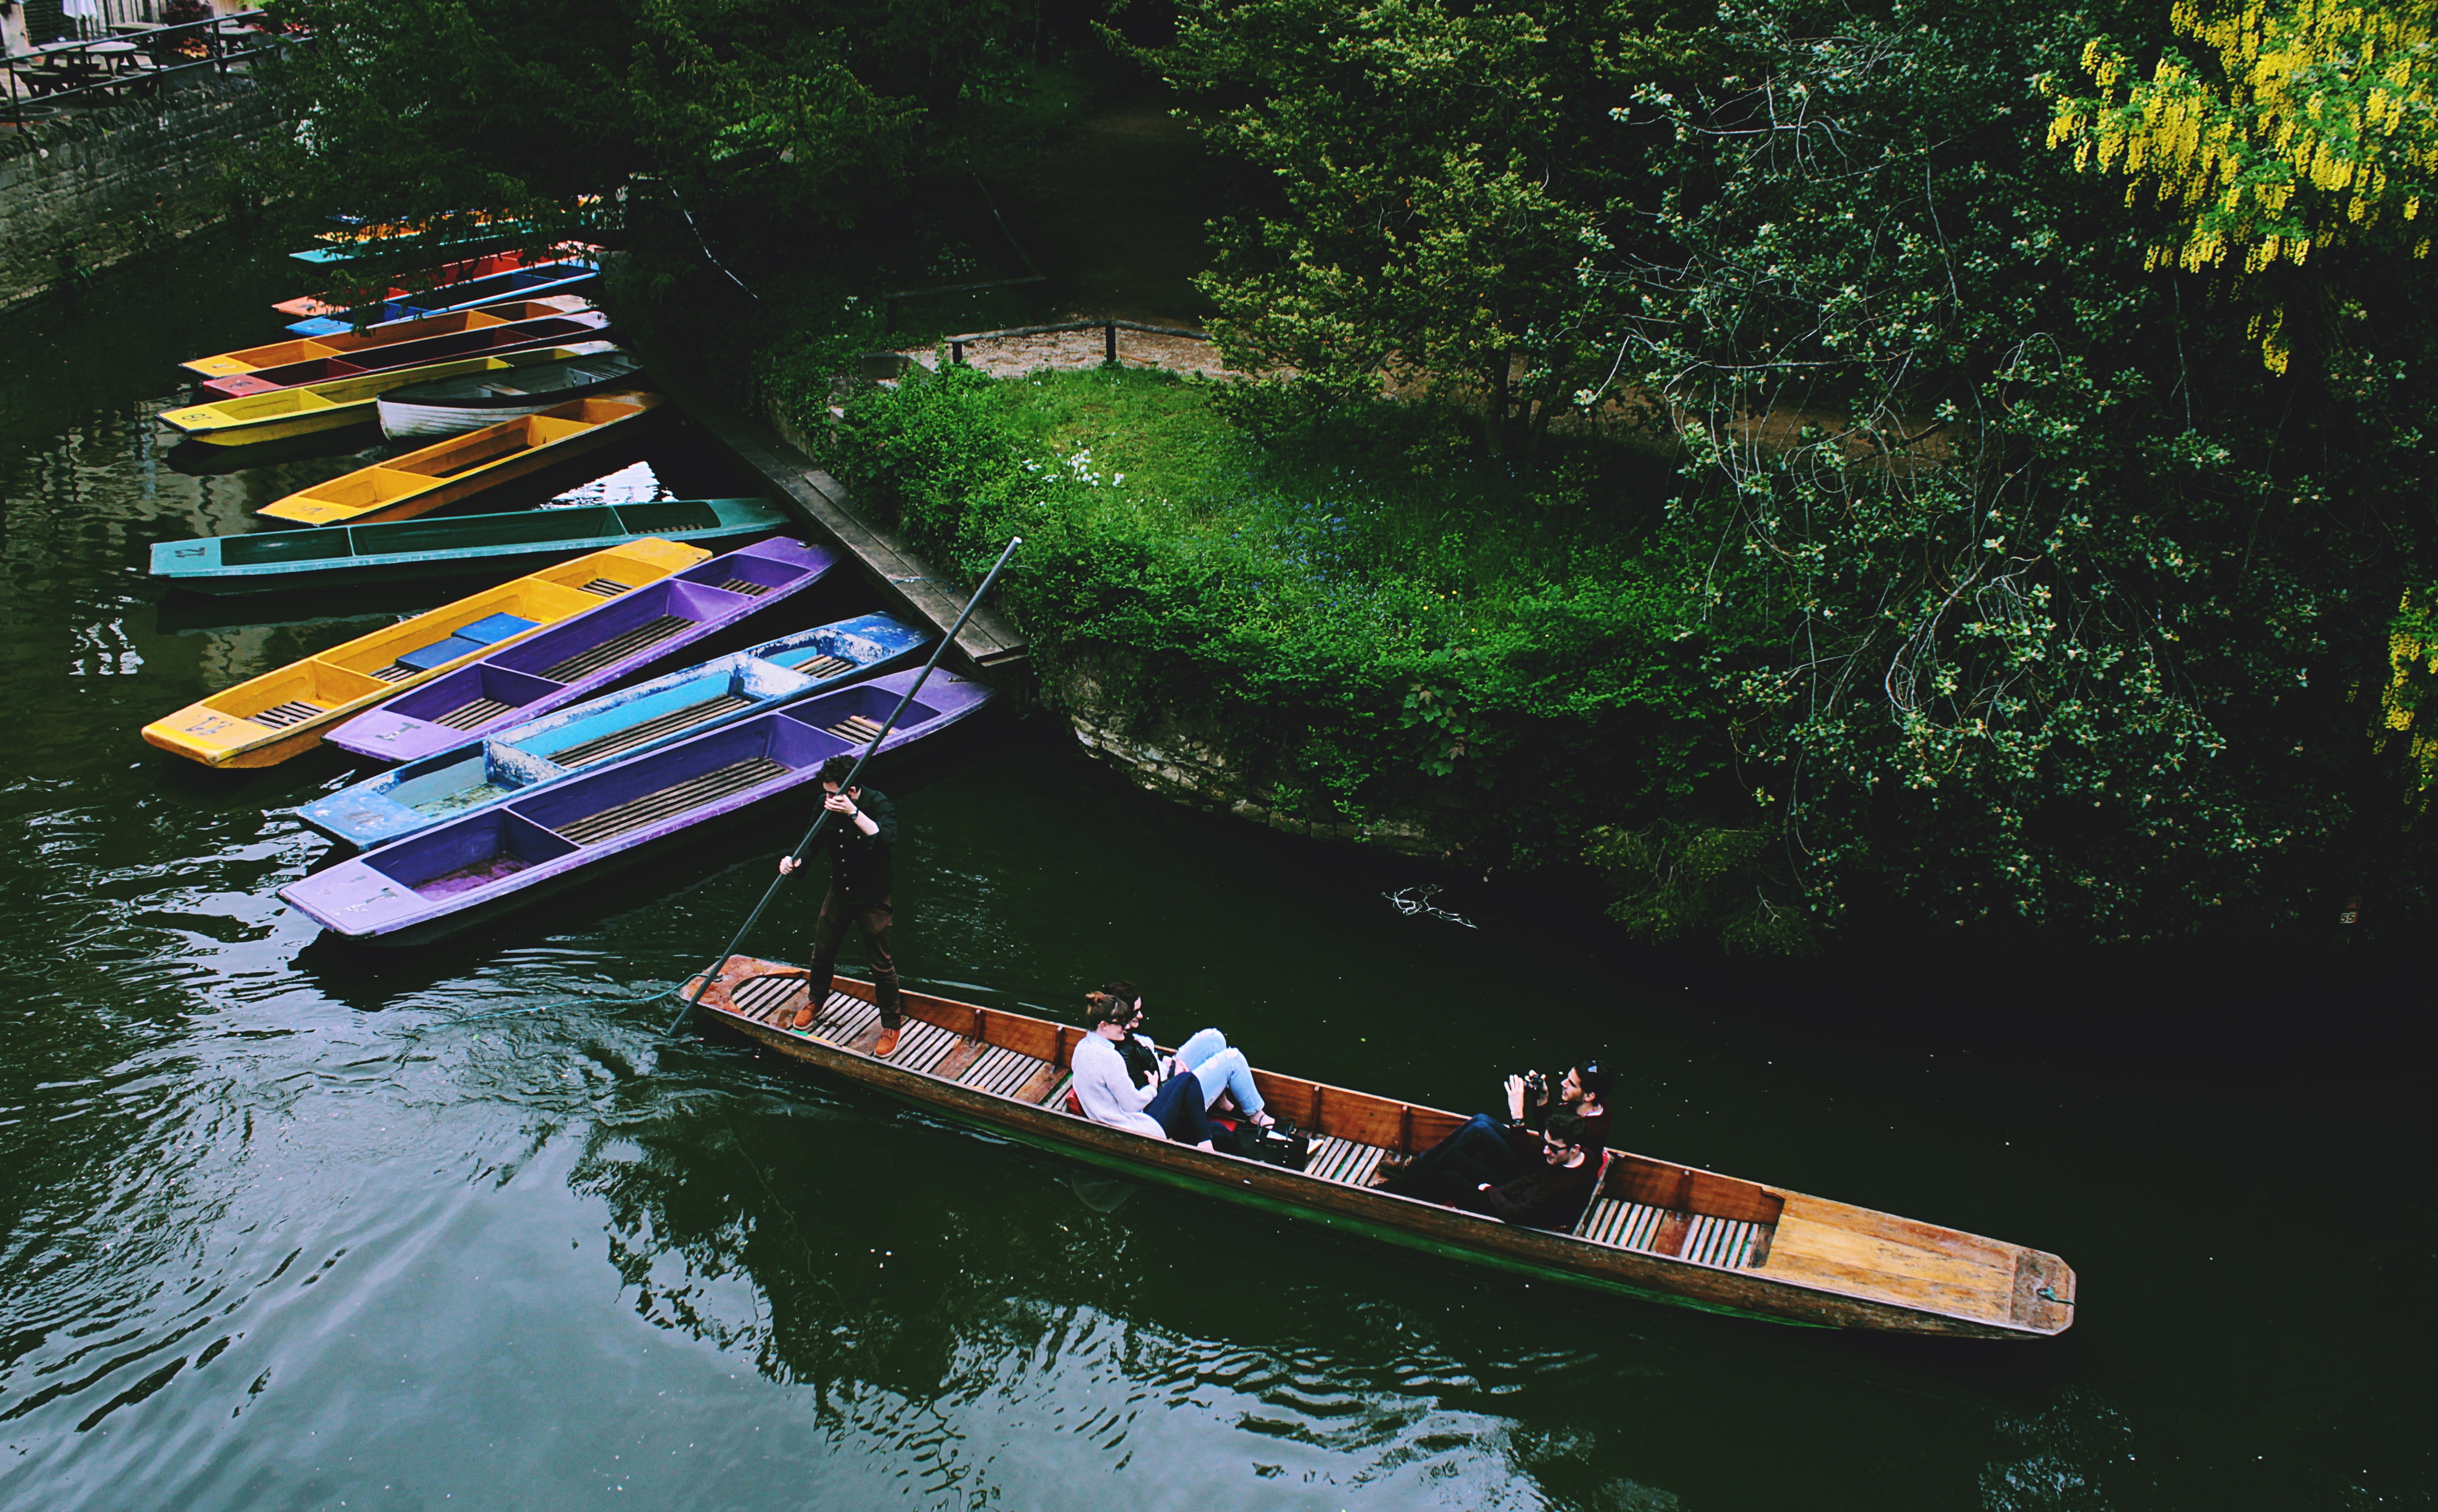
water, person, boat, lake, river, canoe, vehicle, waterway, motorboat, boating, watercraft, raft, watercraft rowing